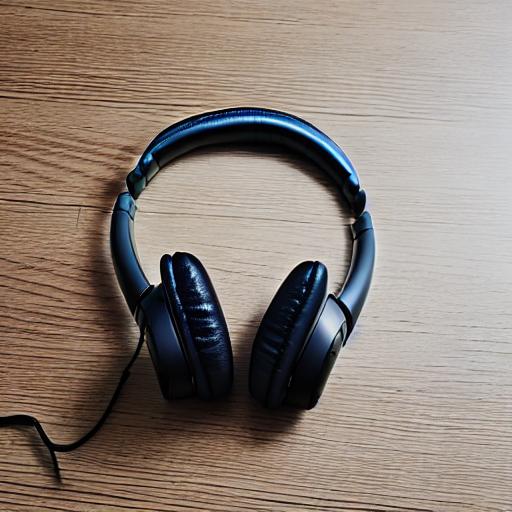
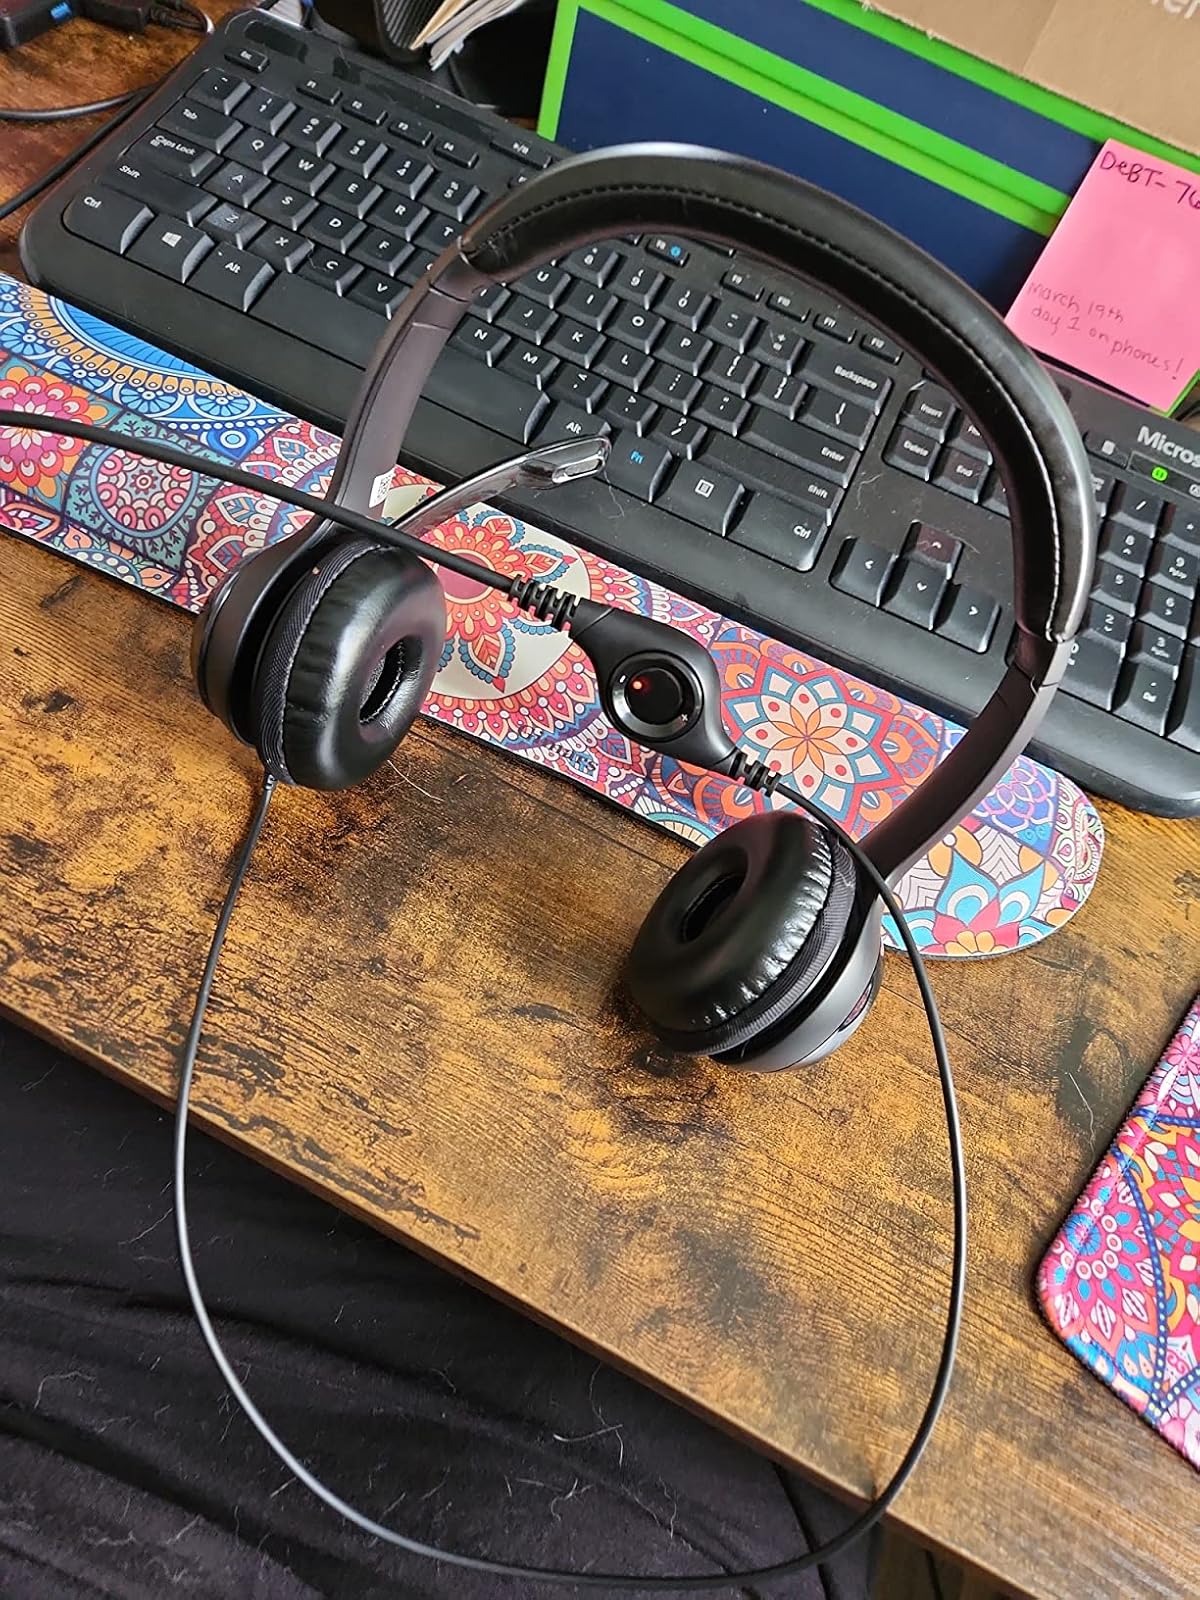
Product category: headphones
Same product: no